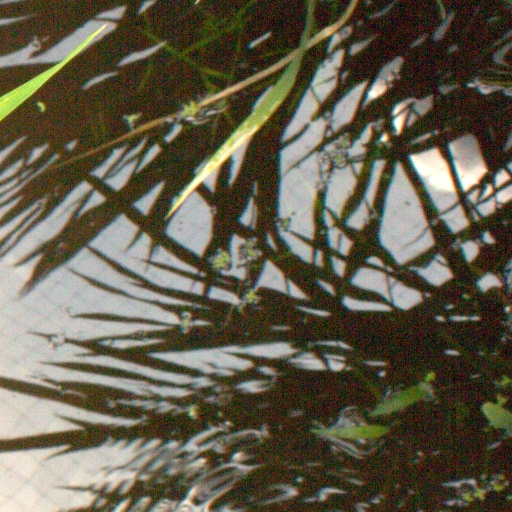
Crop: rice